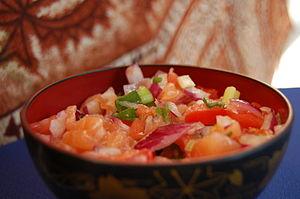
Le poï est l'ingrédient de base de la cuisine traditionnelle hawaïenne. Préparé à partir de cormes de taro bouillis puis broyés, il peut être mangé tel quel ou incorporé dans diverses préparations culinaires.